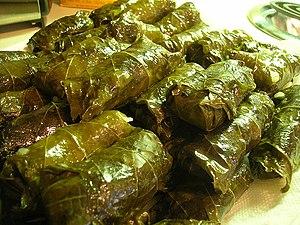
La cuisine israélienne comprend les plats originaires d'Israël, ainsi que les plats apportés par les Juifs de la diaspora. Déjà avant l'établissement de l'État d'Israël, et particulièrement depuis la fin des années 1970, une cuisine fusion israélienne s'est développée.